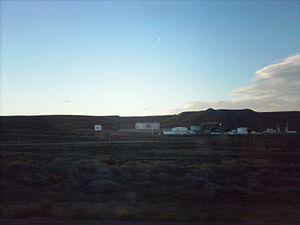
La province de Santa Cruz est une province de l'Argentine, qui se trouve en Patagonie, dans le sud du pays. Sa capitale est la ville de Río Gallegos.